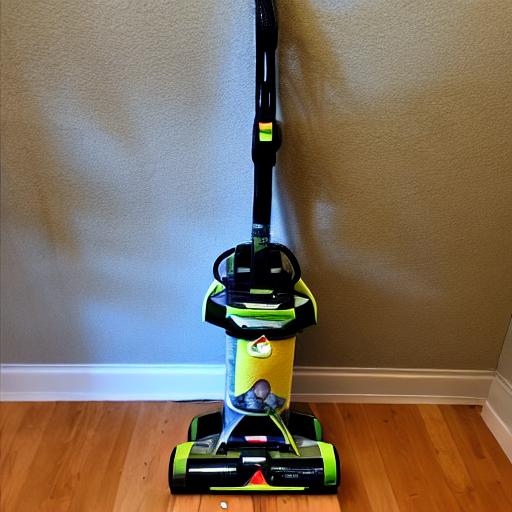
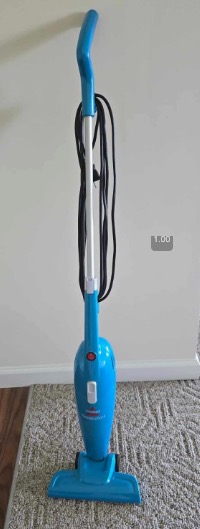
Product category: items_vacuum
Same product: no